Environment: real
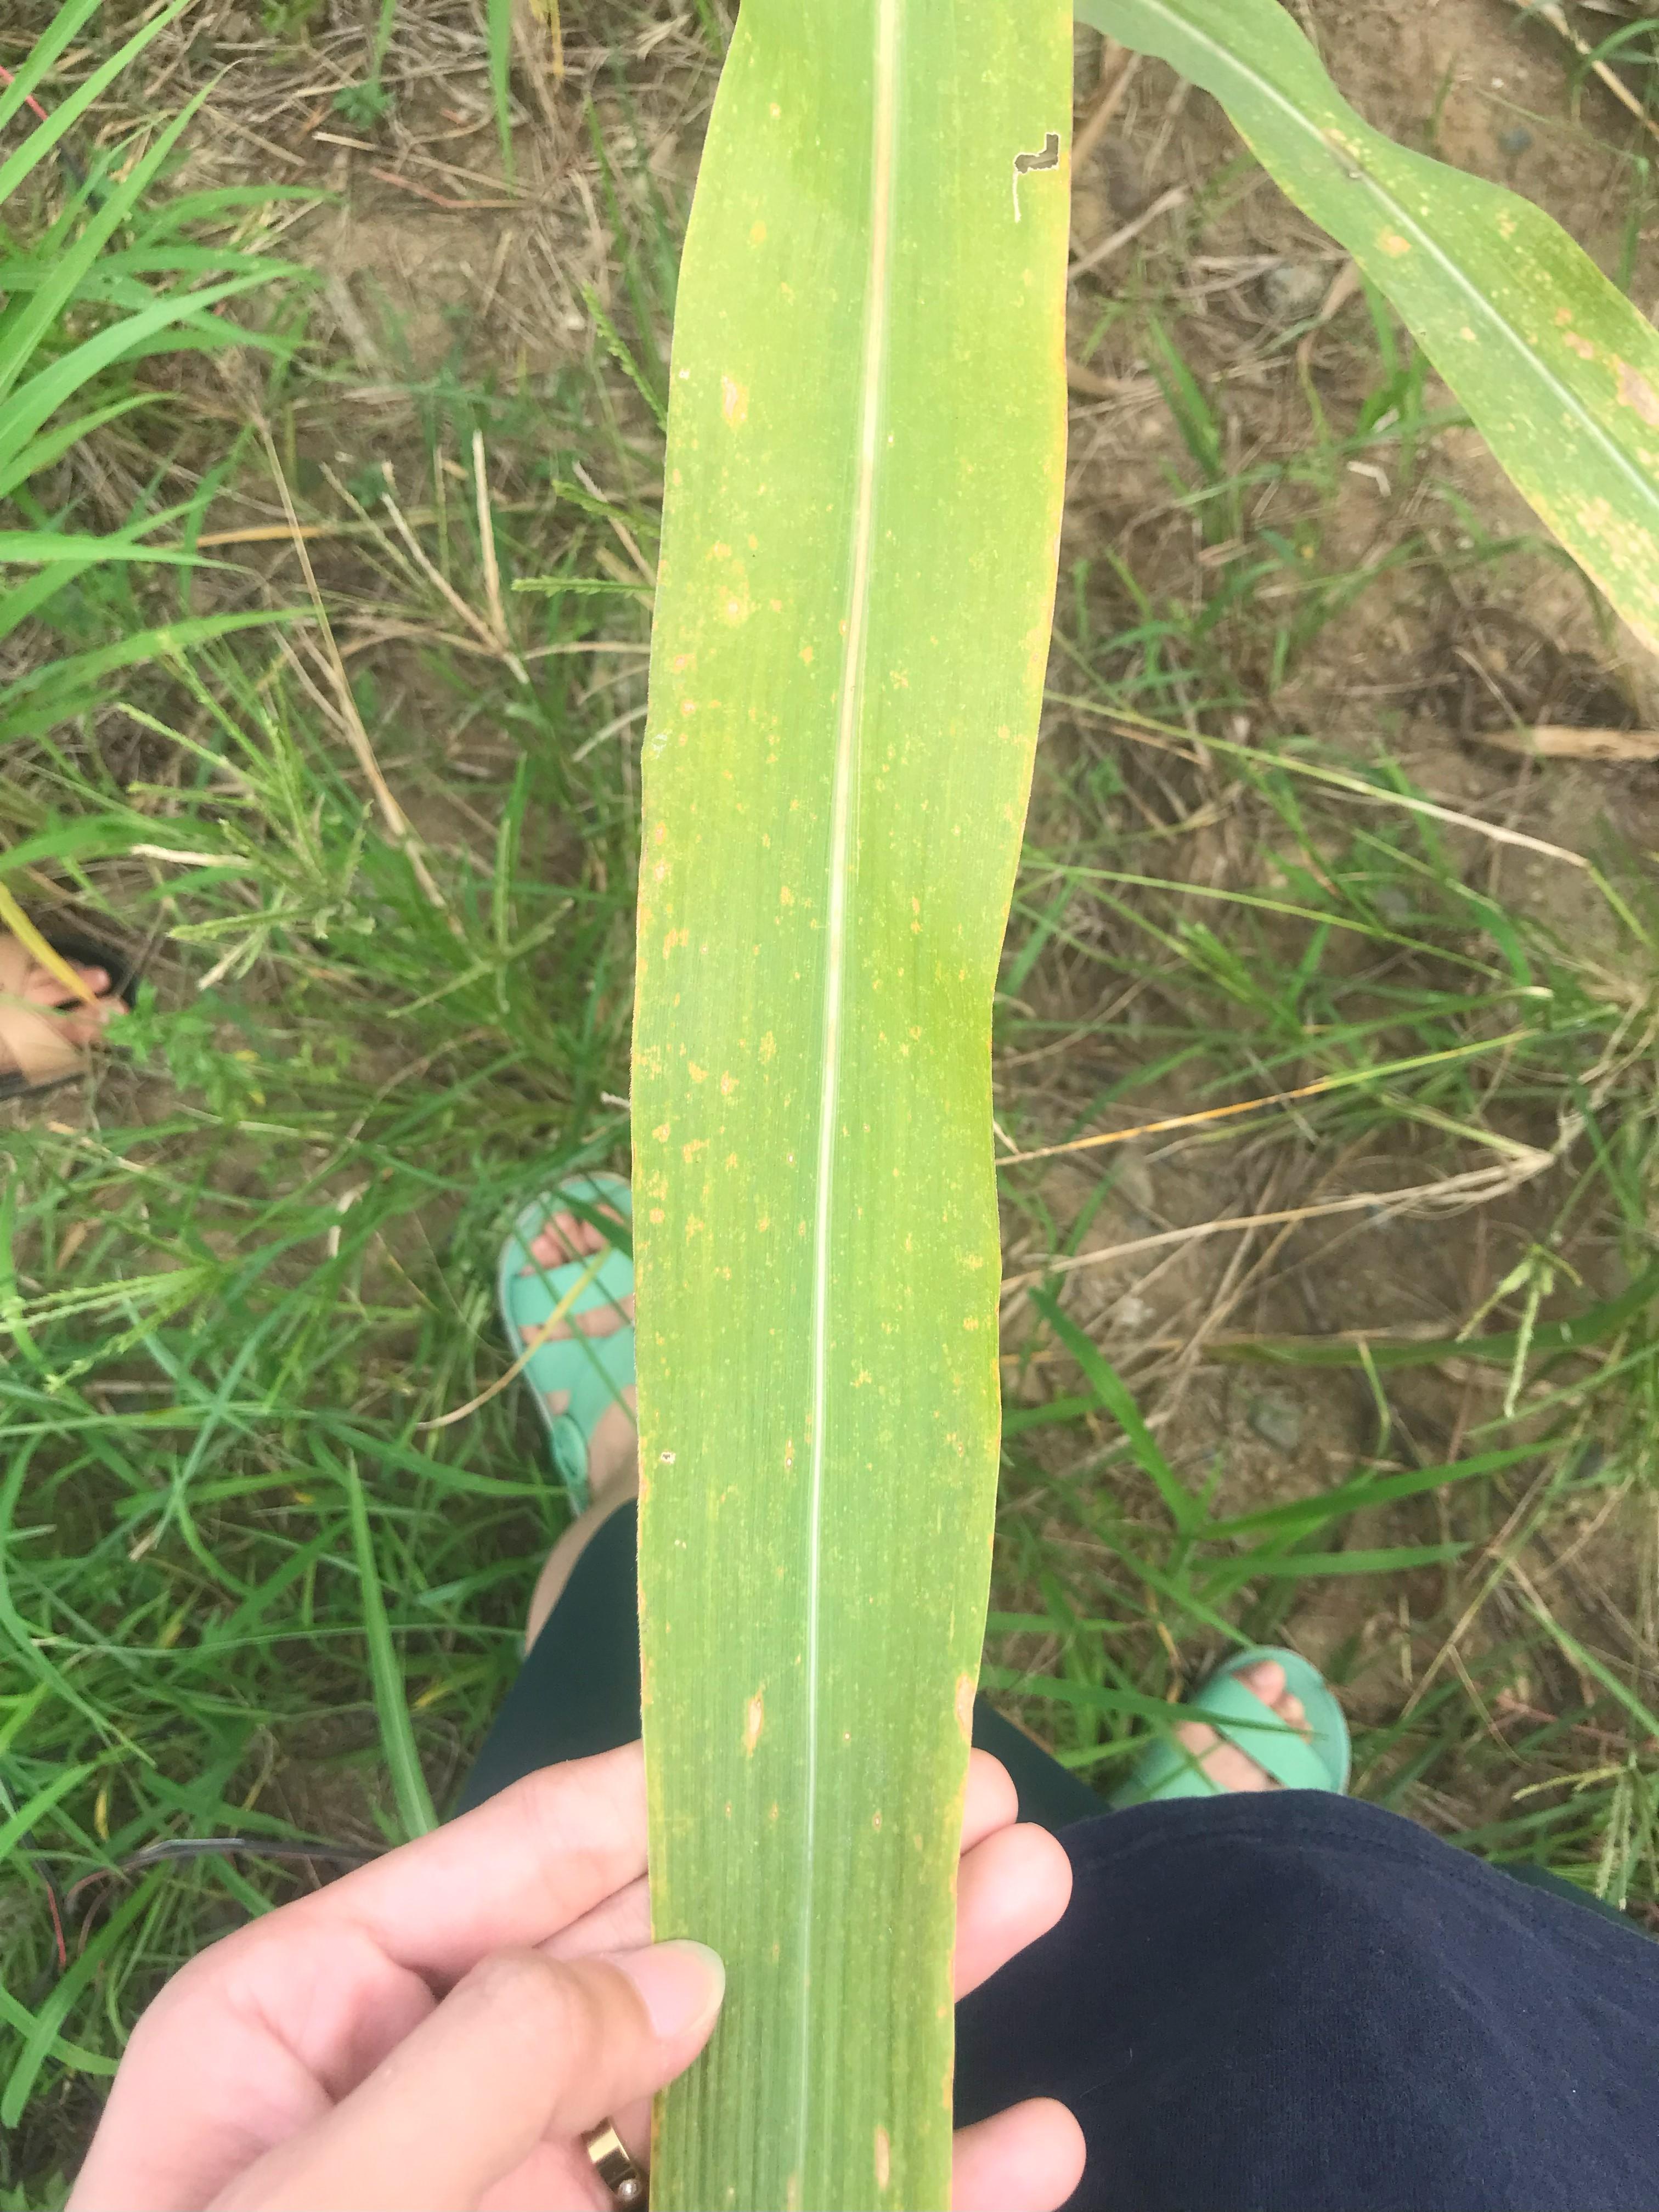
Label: potassium_deficiency